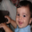
Label: baby